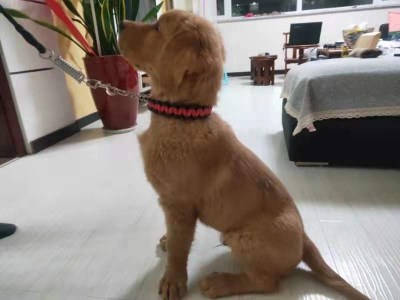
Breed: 5355-n000126-golden_retriever